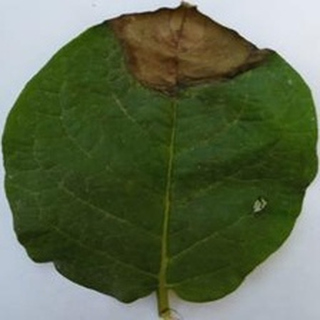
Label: potato_late_blight